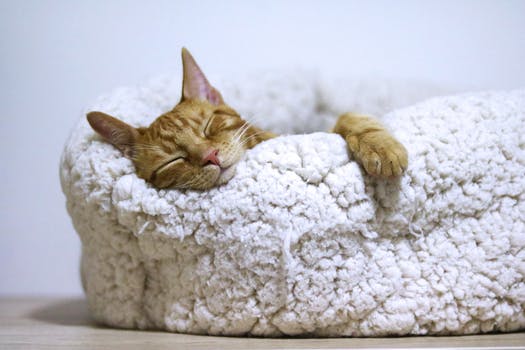
Label: No Watermark